Hesselberg

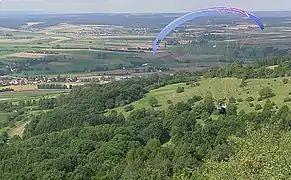
Paragliders on the mountain

The mountain has a length of approximately 6 km and an average width of 1 to 2 km. All of its slopes except for those on the southern side are covered with coniferous or mixed forest. On the upper slopes, and especially on the eastern slope of the "Röckinger mountain", there are large areas of deciduous forest. The upper part of the prominent southern side is free of forest. On the southern and north-eastern slopes there are large areas of neglected grassland with their typical juniper bushes. Hesselberg can be divided into 5 sections along its center-line (see panorama image).